Alice (Lady Gaga song)

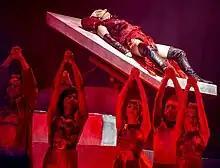
Gaga performing "Alice" on The Chromatica Ball tour

In 2022, Gaga performed "Alice" live at The Chromatica Ball stadium tour as the first song of Act One of the show. Similarly to the album, the song was preceded by the instrumentals of "Chromatica I" as an intro. Gaga appeared on stage lying on an operating table while singing the song. She was wearing a blood-red gown with peak-shoulders – designed by her sister, Natali Germanotta, along with black leather boots and fingerless gloves.